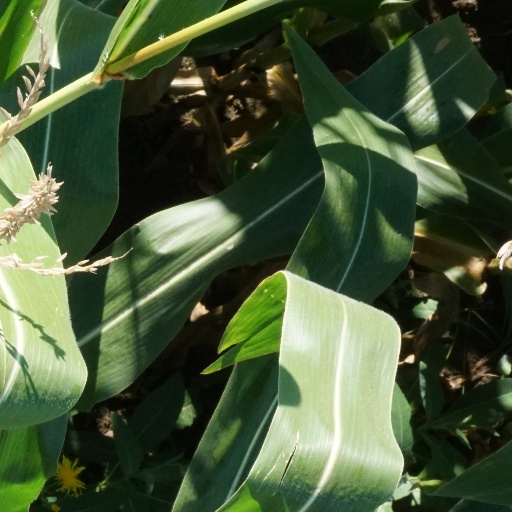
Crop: maize; corn